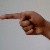
The image shows a hand gesture representing the letter 'G' in Indian Sign Language.